Ramses II tank

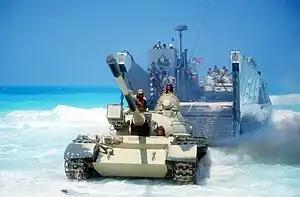
A modified T-55 during the Operation Bright Star in 1985.

After the Soviet Union exported large numbers of T-54 and T-55 tanks for several Middle Eastern countries, other countries saw an opportunity to offer comprehensive upgrade packages. In the 1970s West Germany upgraded several hundred T-54/55 tanks for the Egyptian Army, fitting them with AEG-Telefunken white/infrared searchlights and some with Iskra laser rangerfinders. These tanks were designated as the T-55E (Egyptian) Mark 0. The Egyptians sought to further modernize them with American and West German assistance, but most of these projects were abandoned, leading to allegations that the T-54/55 modernization program was a corruption scheme led by senior officials and the funds needed to upgrade the tanks were never available in the first place.